József Gera

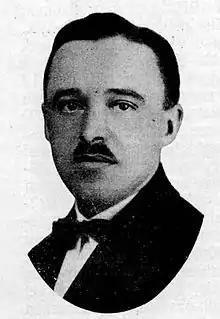
József Gera

József Gera (24 October 1896 – 12 March 1946) was a Hungarian physician and politician of the Arrow Cross Party.